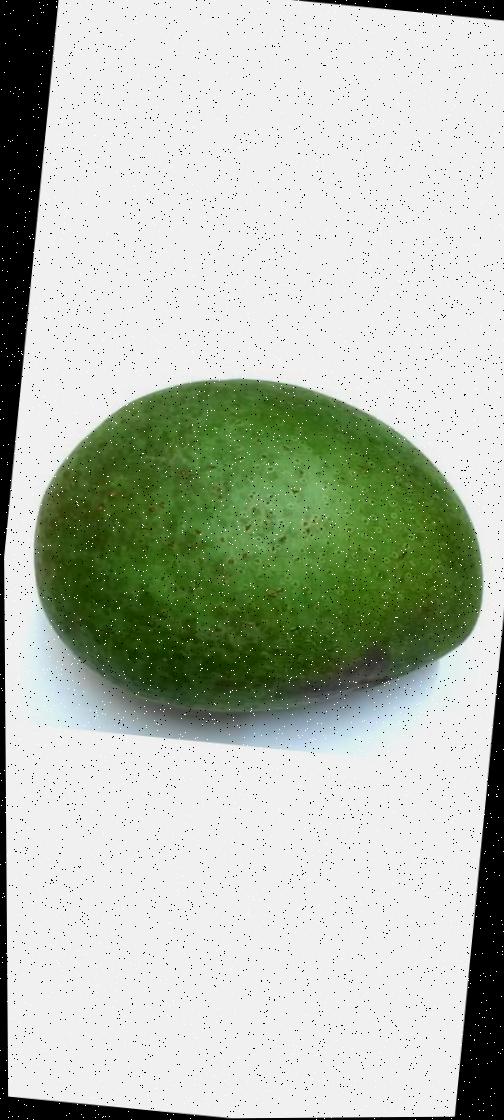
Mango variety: Ashshina Zhinuk